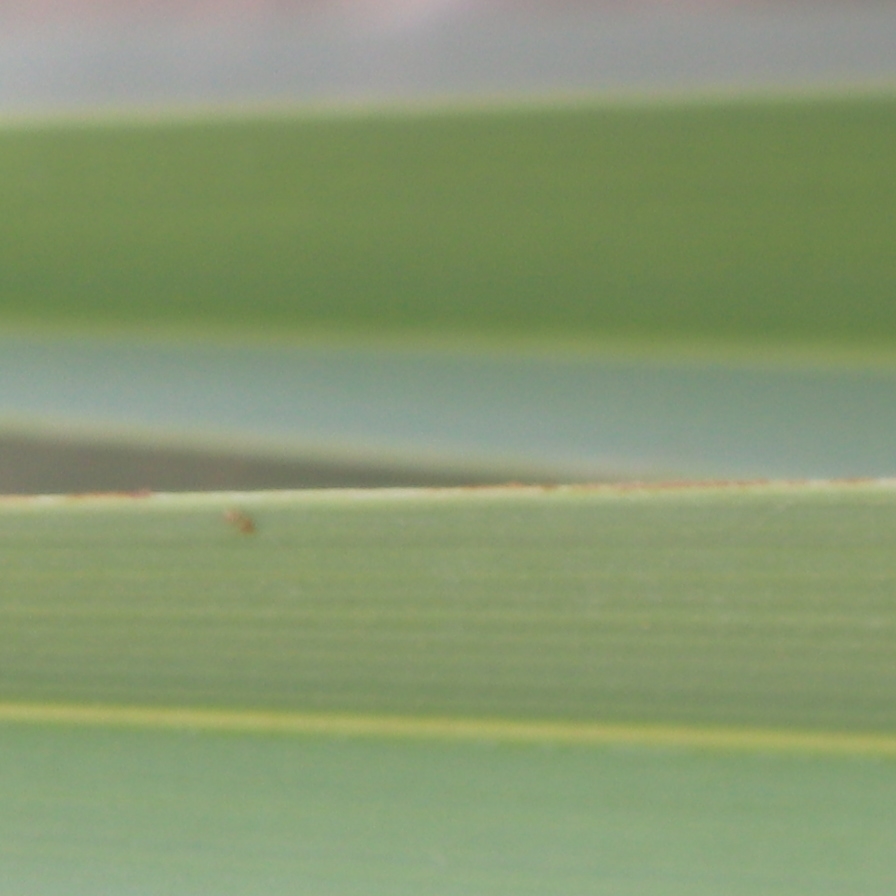
Label: Healthy